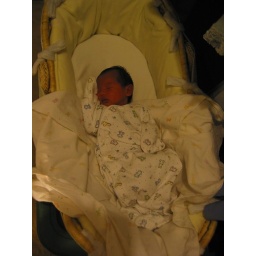
Snoozing in my cute moses basket